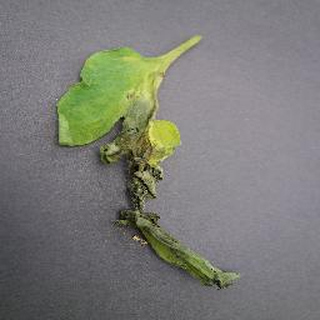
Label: tomato_late_blight